Place of worship

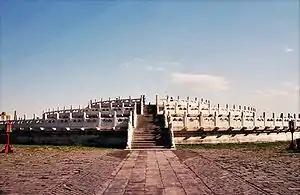
Sacred altar at the Temple of Heaven, Beijing

The word "church" derives from the Greek "ekklesia", meaning "the called-out ones". Its original meaning is to refer to the body of believers, or the body of Christ. The word "church" is used to refer to a Christian place of worship by some Christian denominations, including Anglicans and Catholics. Other Christian denominations, including the Religious Society of Friends, Mennonites, Christadelphians, and some unitarians, object to the use of the word "church" to refer to a building, as they argue that this word should be reserved for the body of believers who worship there. Instead, these groups use words such as "Hall" to identify their places of worship or any building in use by them for the purpose of assembly.